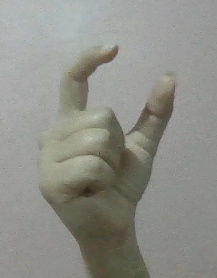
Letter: nun